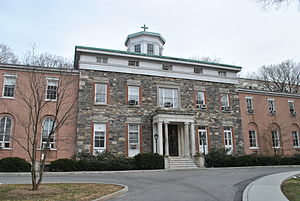
Fordham University
Fordham University
Fordham University er et privat katolsk universitet under jesuiterordenens ledelse i New York City. Det blev grundlagt i 1841 som Saint John's Collegem og fik sit nuværende navn i 1907. Universitetet er vokset ud af sin oprindelige campus, og har nu tilhold flere steder, The Bronx, Manhattan og i Tarrytown.